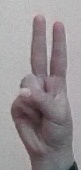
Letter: taa